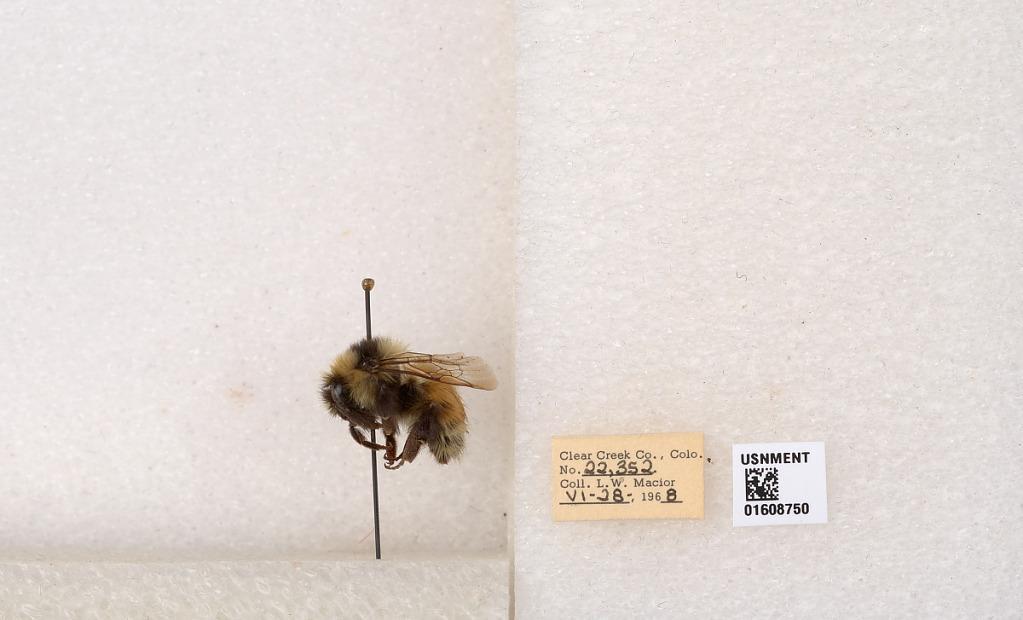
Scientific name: Bombus (Pyrobombus) sylvicola Kirby
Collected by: L. Macior
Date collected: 1968-6-28
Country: United States
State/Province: Colorado
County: Clear Creek
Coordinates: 39.6891, -105.644